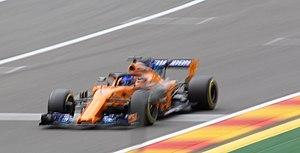
Le Grand Prix automobile de Belgique 2018 disputé le 26 août 2018 sur le Circuit de Spa-Francorchamps, est la 989ᵉ épreuve du championnat du monde de Formule 1 courue depuis 1950. Il s'agit de la 73ᵉ édition du Grand Prix de Belgique, la soixante-troisième comptant pour le championnat du monde de Formule 1 et la treizième manche du championnat 2018.